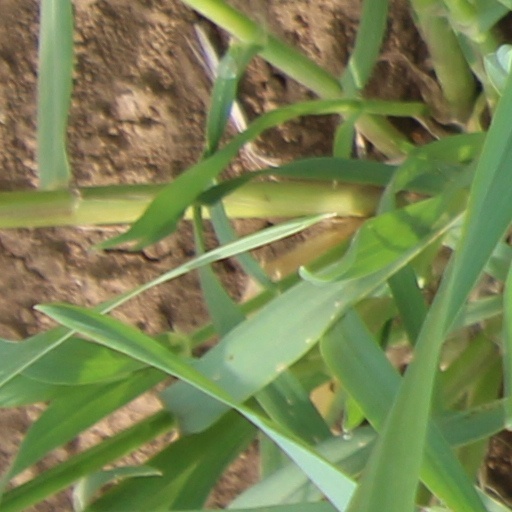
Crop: wheat